St Mary on Paddington Green Church

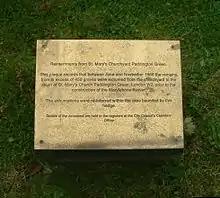
St Mary's Paddington Green, Reburials in Mill Hill Cemetery, London

The adjoining churchyard was converted to a public park in the 1890s and is now known as St Mary's Gardens. It consists of grass with scattered trees. The grave of well-known 18th-century actress Sarah Siddons is located towards the northern end. Some headstones from the former churchyard are stacked against the west wall of the Gardens.